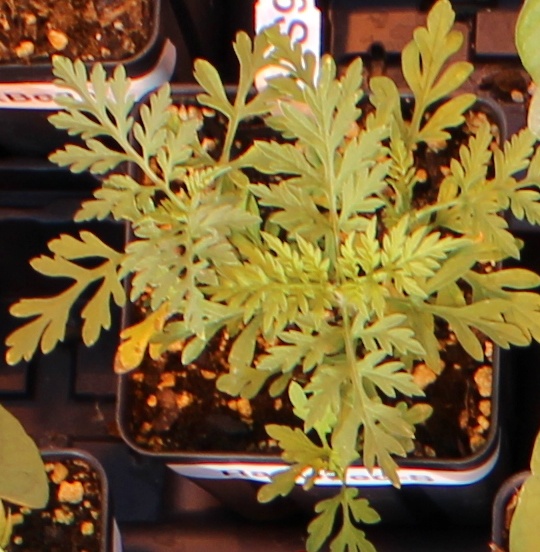
Label: Ragweed